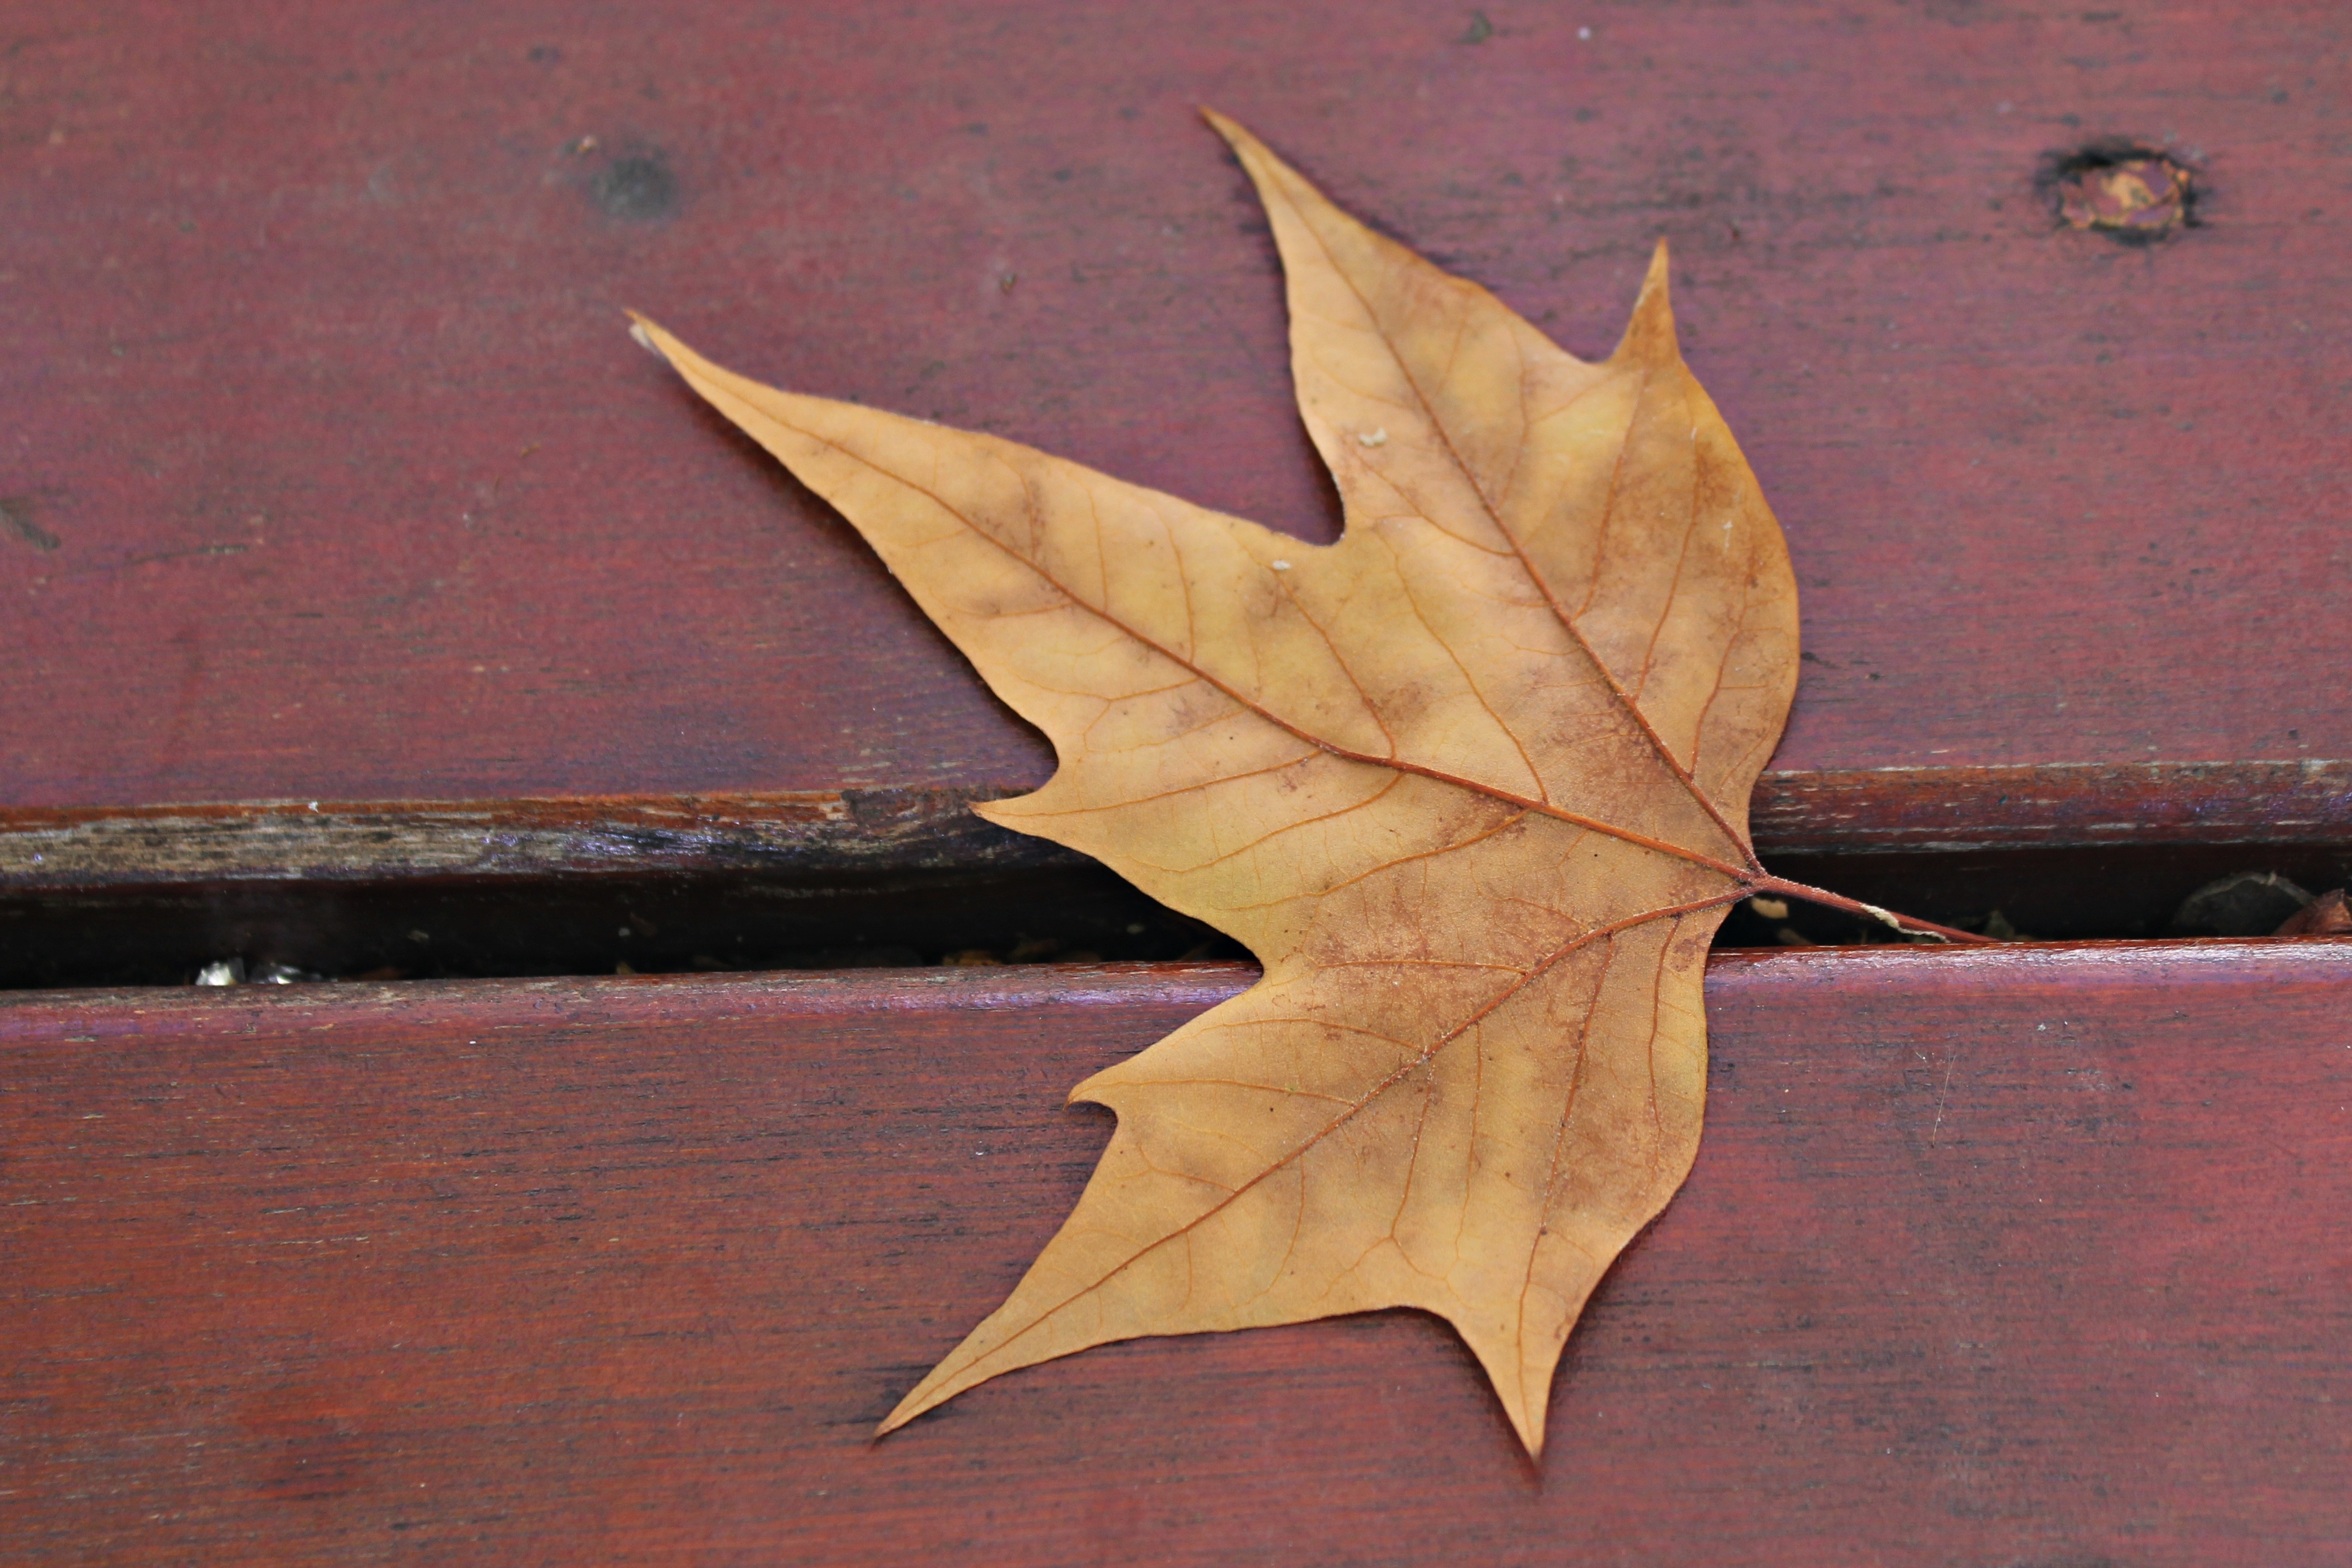
tree, plant, wood, leaf, flower, autumn, park, still life, dry leaf, maple leaf, art, bank, symmetry, carving, november, yellow sheet, macro photography, woody plant